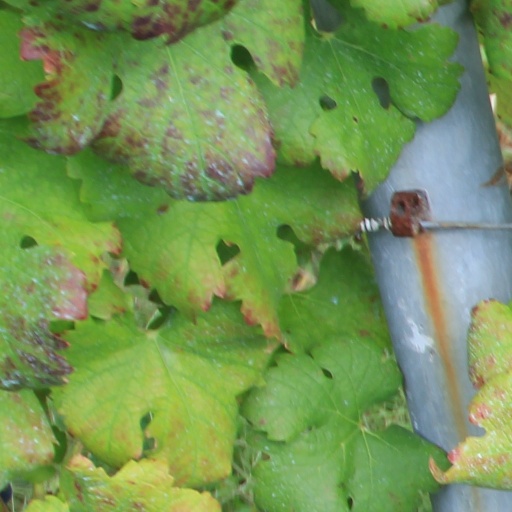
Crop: grape